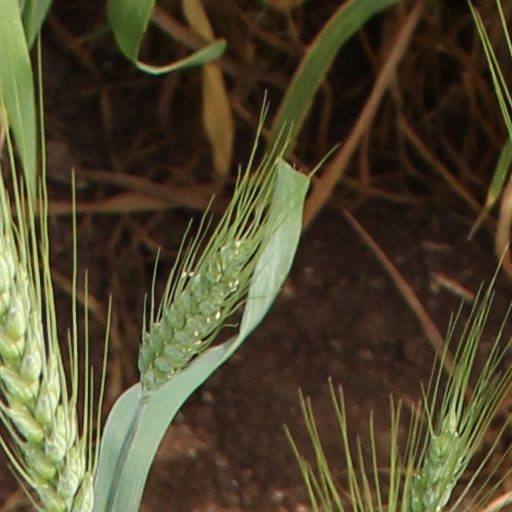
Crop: wheat